Gualtherus Johannes Cornelis Kolff

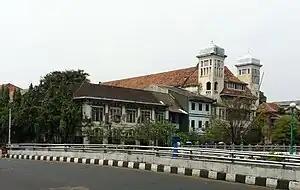
The abandoned G.J. Kolff & Co Bookstore (left) and Tjipta Niaga office (Internatio Building) of the Indonesia Trading Company (right)

Gualtherus Johannes Cornelis Kolff (8 November 1826 – 29 April 1881) was the co-founder of G. Kolff & Co., a publishing company in Batavia, Dutch East Indies of the "Bataviaasch Nieuwsblad" newspaper. Kolff was born in Gouda. His company also operated book shops. In the years after Indonesia became independent, the company moved to the Netherlands, and is now based mostly in Amsterdam and Leeuwarden. Kolff died in Leiden.